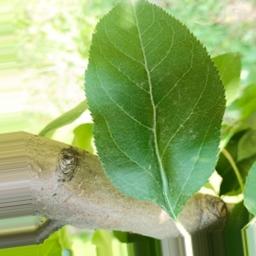
Label: Healthy